Guinan (Star Trek)

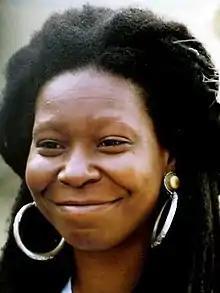
Whoopi Goldberg at the 1992 Cannes film festival

Goldberg became intrinsically linked to "Star Trek", and she became a personal friend of creator Gene Roddenberry, subsequently being one of the eulogists at his funeral in 1991. During the initial production of "", she met with director Nicholas Meyer to discuss appearing as a Klingon in the film. This was vetoed by actor Leonard Nimoy, who had taken the lead on arrangements for the film, as with Christian Slater already set to appear in the film he did not want to be overwhelmed with celebrity cameos. She later described Guinan as a combination of Yoda, herself and Andrei Sakharov, adding that she was "more grateful for "Star Trek" now as a mother and grandmother" and described the prospect of "Star Trek", saying "We all need to believe there is a good, positive future for us."